Richie McCaw

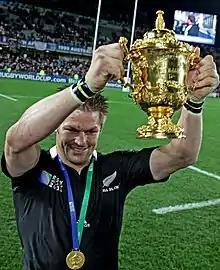
Richie McCaw holding the William Webb Ellis Trophy after the 2011 World Cup final

Despite much speculation that Henry would lose the All Black coaching job to coach Robbie Deans, he was retained on a contract for the next two years, later extended to include the 2011 World Cup. He immediately stated that he would retain McCaw as his captain. Robbie Deans instead signed with the Australian Rugby Union, becoming head coach of Australia. In Deans' last season (2008) as Crusaders coach they won the Super Rugby title for the seventh time. Ireland and England toured to New Zealand in June 2008 and the All Blacks came away with a hard-fought win against Ireland, and two comfortable victories against England. McCaw tore a ligament in his ankle against England and missed the start of the Tri Nations.